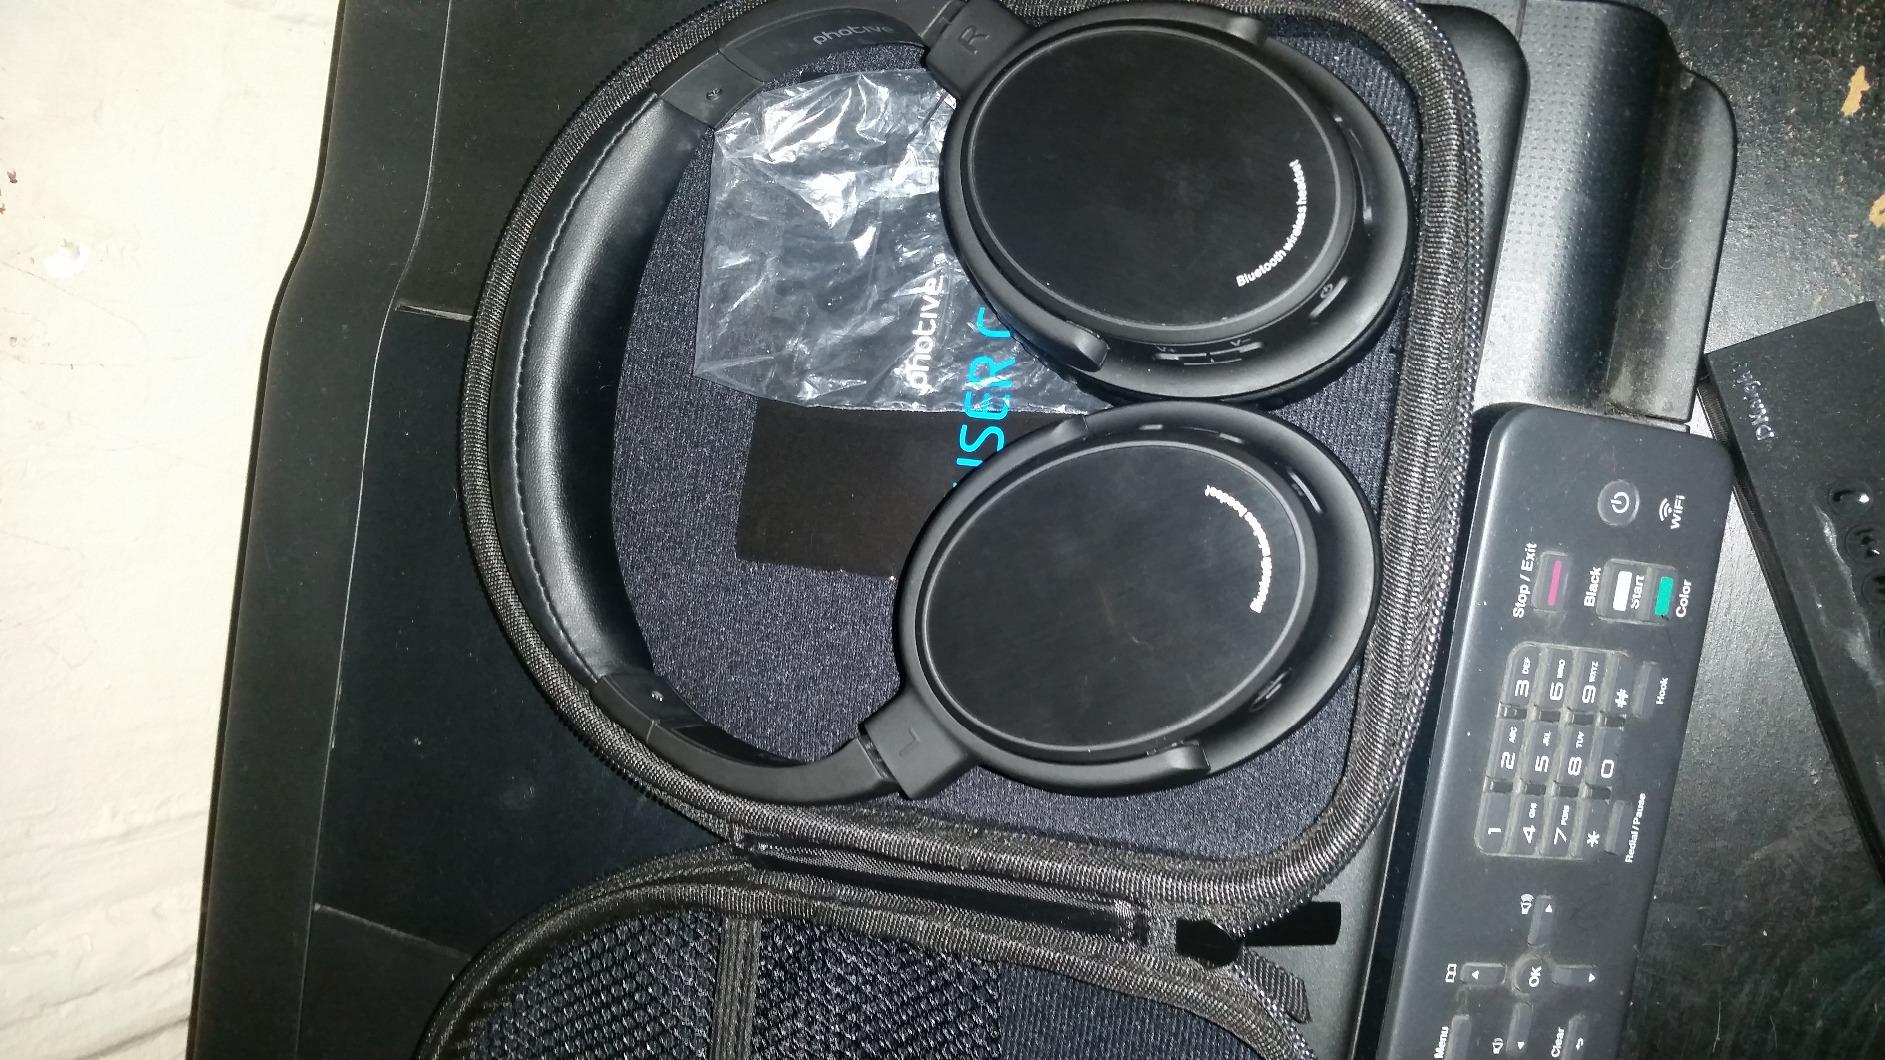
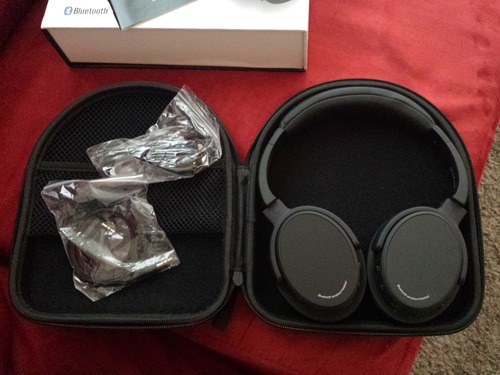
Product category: headphones
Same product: yes